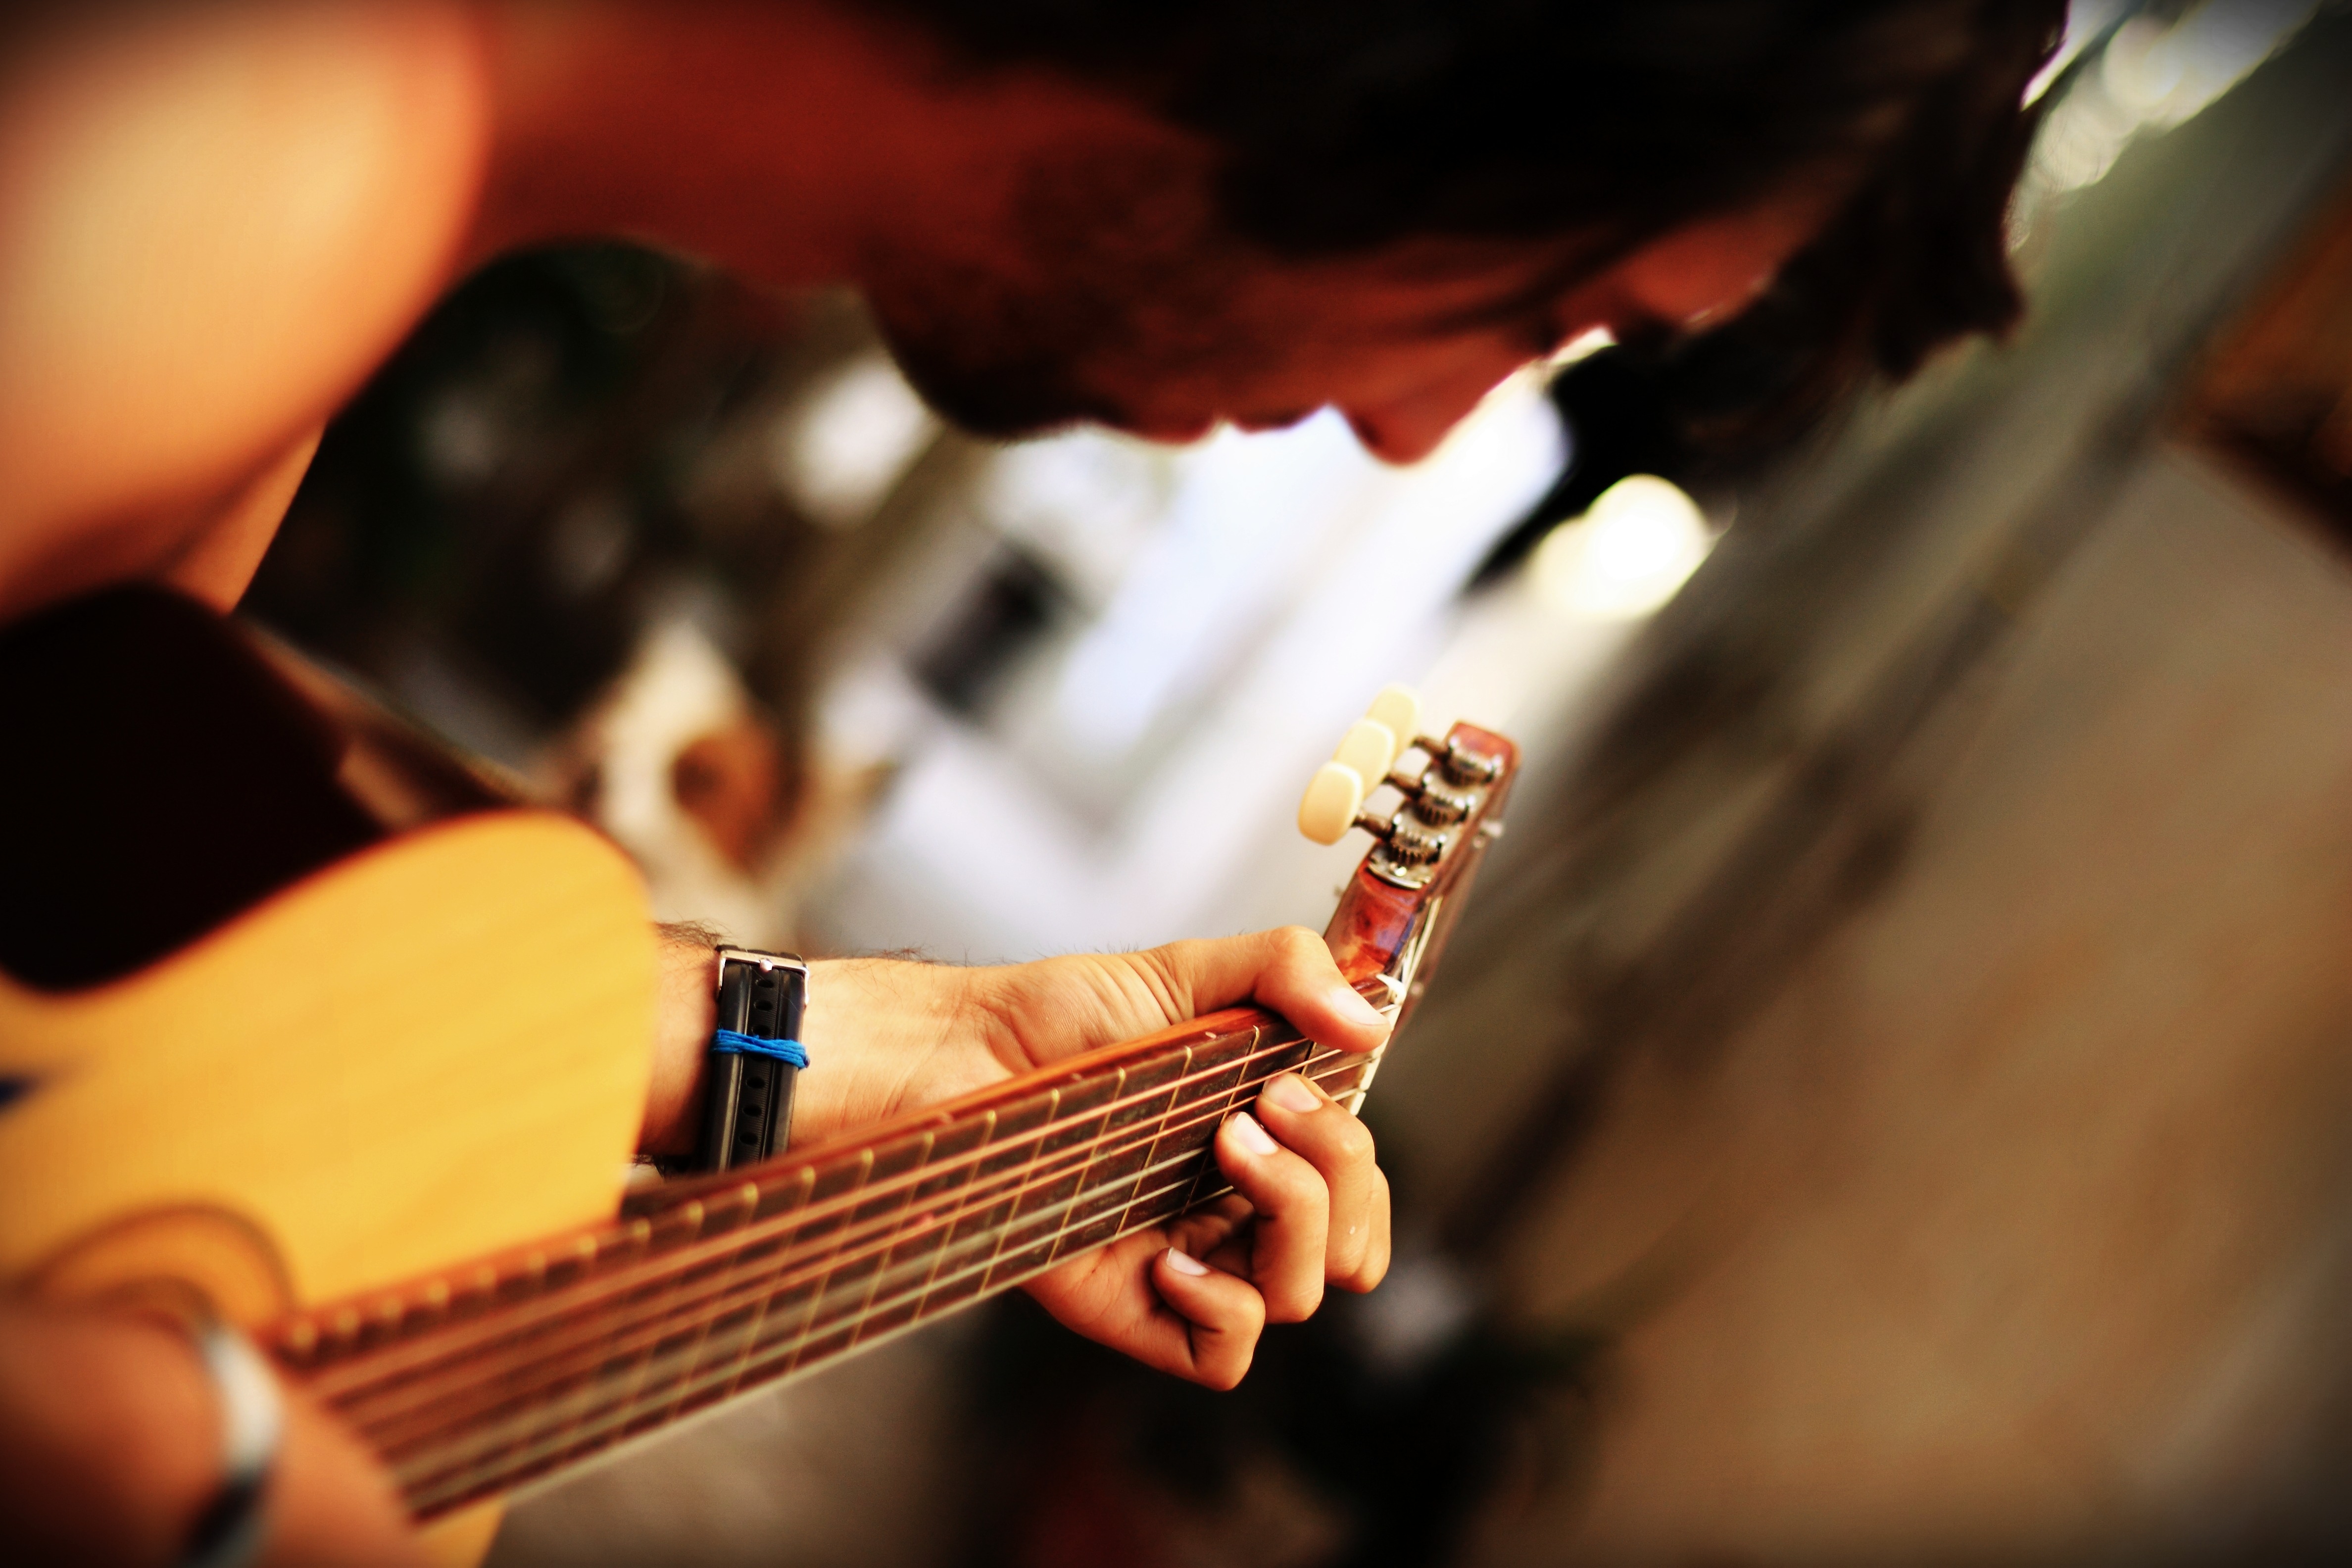
music, guitar, acoustic guitar, instrument, musician, musical instrument, close up, bassist, singing, guitarist, bass guitar, play guitar, classical music, string instrument, playing the guitar, plucked string instruments